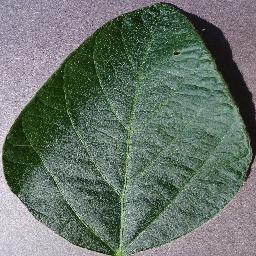
Label: Soybean___healthy